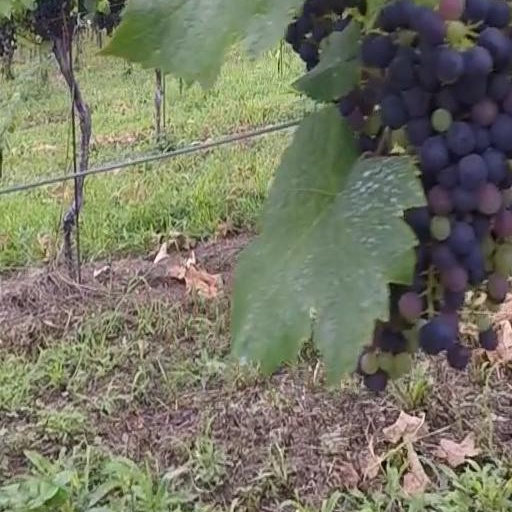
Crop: grape